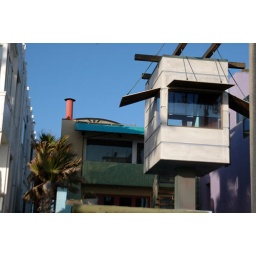
My favourite house on the beach front in Venice.